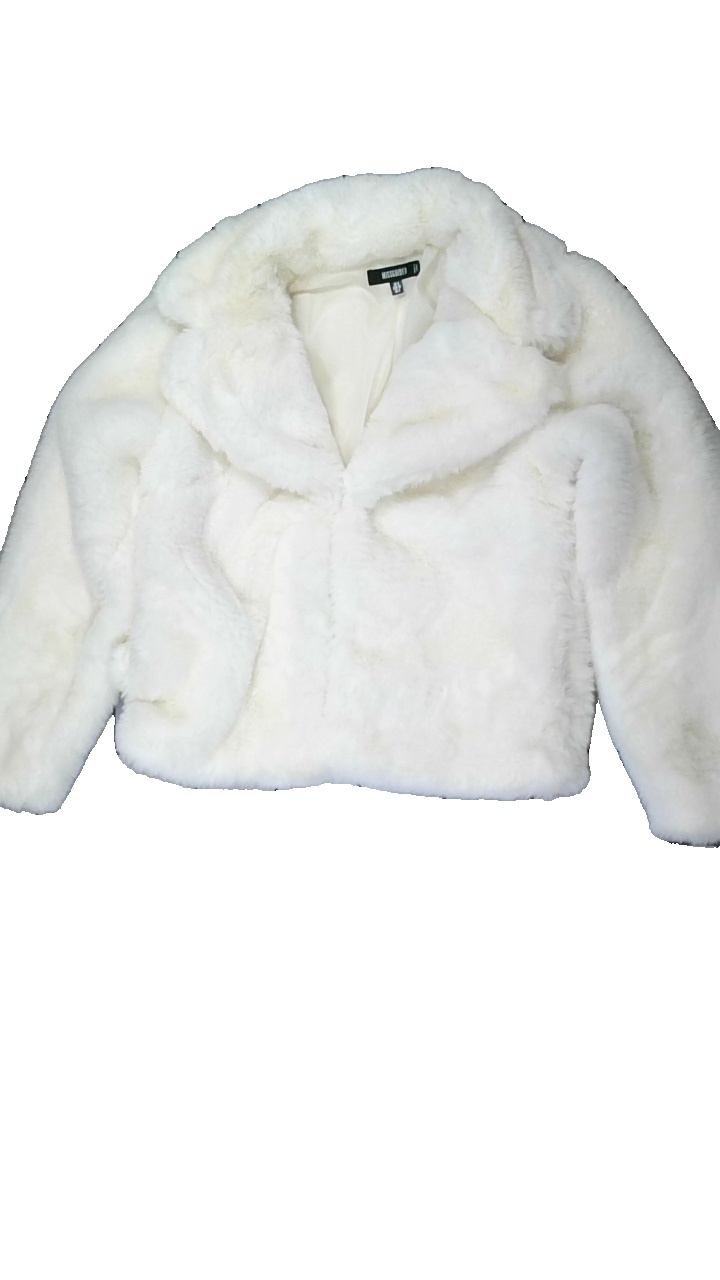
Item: Jacket (Ladies)
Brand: Missguided
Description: vit fluffig jacka
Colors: White
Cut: Regular
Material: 100% polyester
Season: All
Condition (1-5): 5
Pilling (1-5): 5
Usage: Reuse
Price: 150-250